Fred Perry (clothing label)

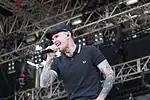
Al Barr from Dropkick Murphys at Nova Rock 2014

Fred Perry's popularity was boosted in the 2000s by several prominent bands wearing Fred Perry attire, including The Streets, The Rakes, Pete Doherty, the Arctic Monkeys, and Gwen Stefani of No Doubt. Singer Amy Winehouse was regularly pictured wearing Fred Perry clothing, and in 2010 the brand collaborated with her on a special range. Fred Perry brand director Richard Martin commented: